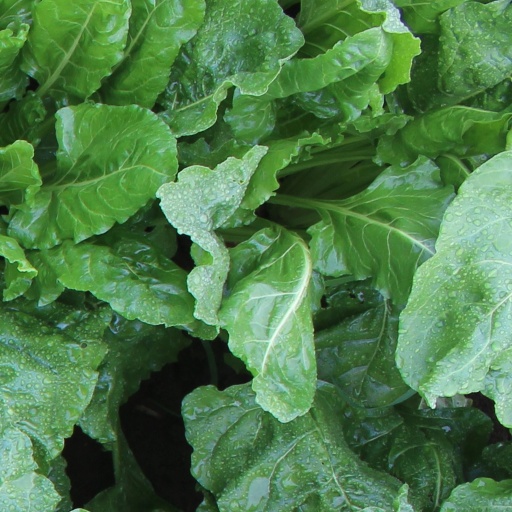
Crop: sugar beet